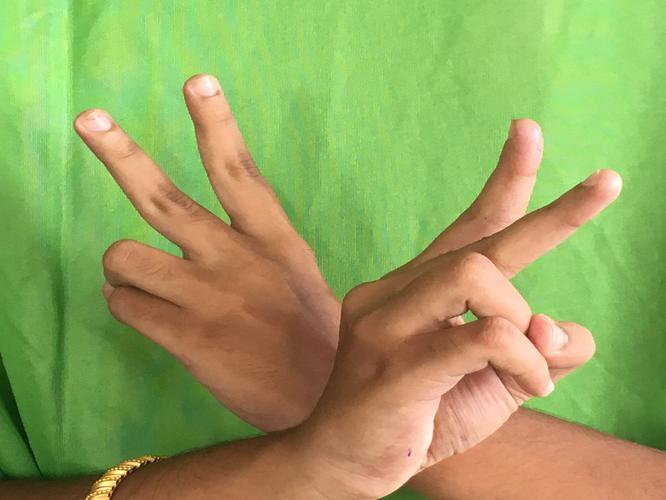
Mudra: Kartariswastika
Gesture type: double_hand